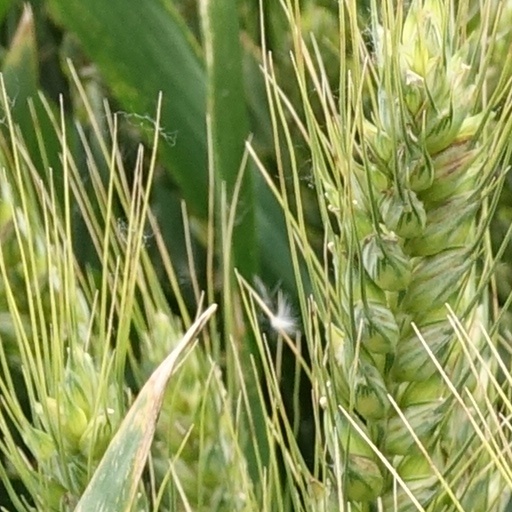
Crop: wheat